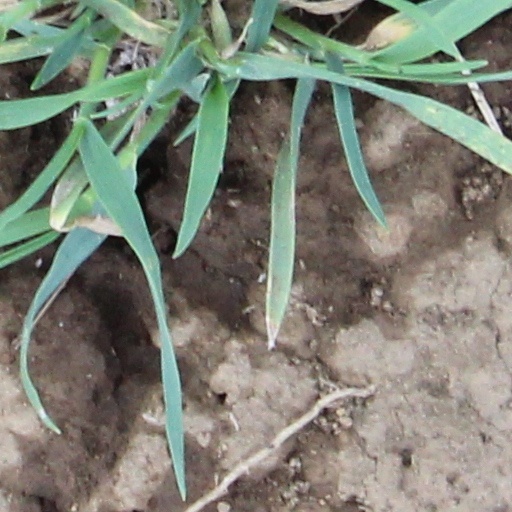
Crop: wheat